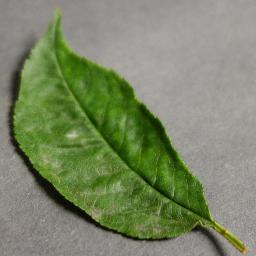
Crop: cherry
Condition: (including_sour)_powdery_mildew